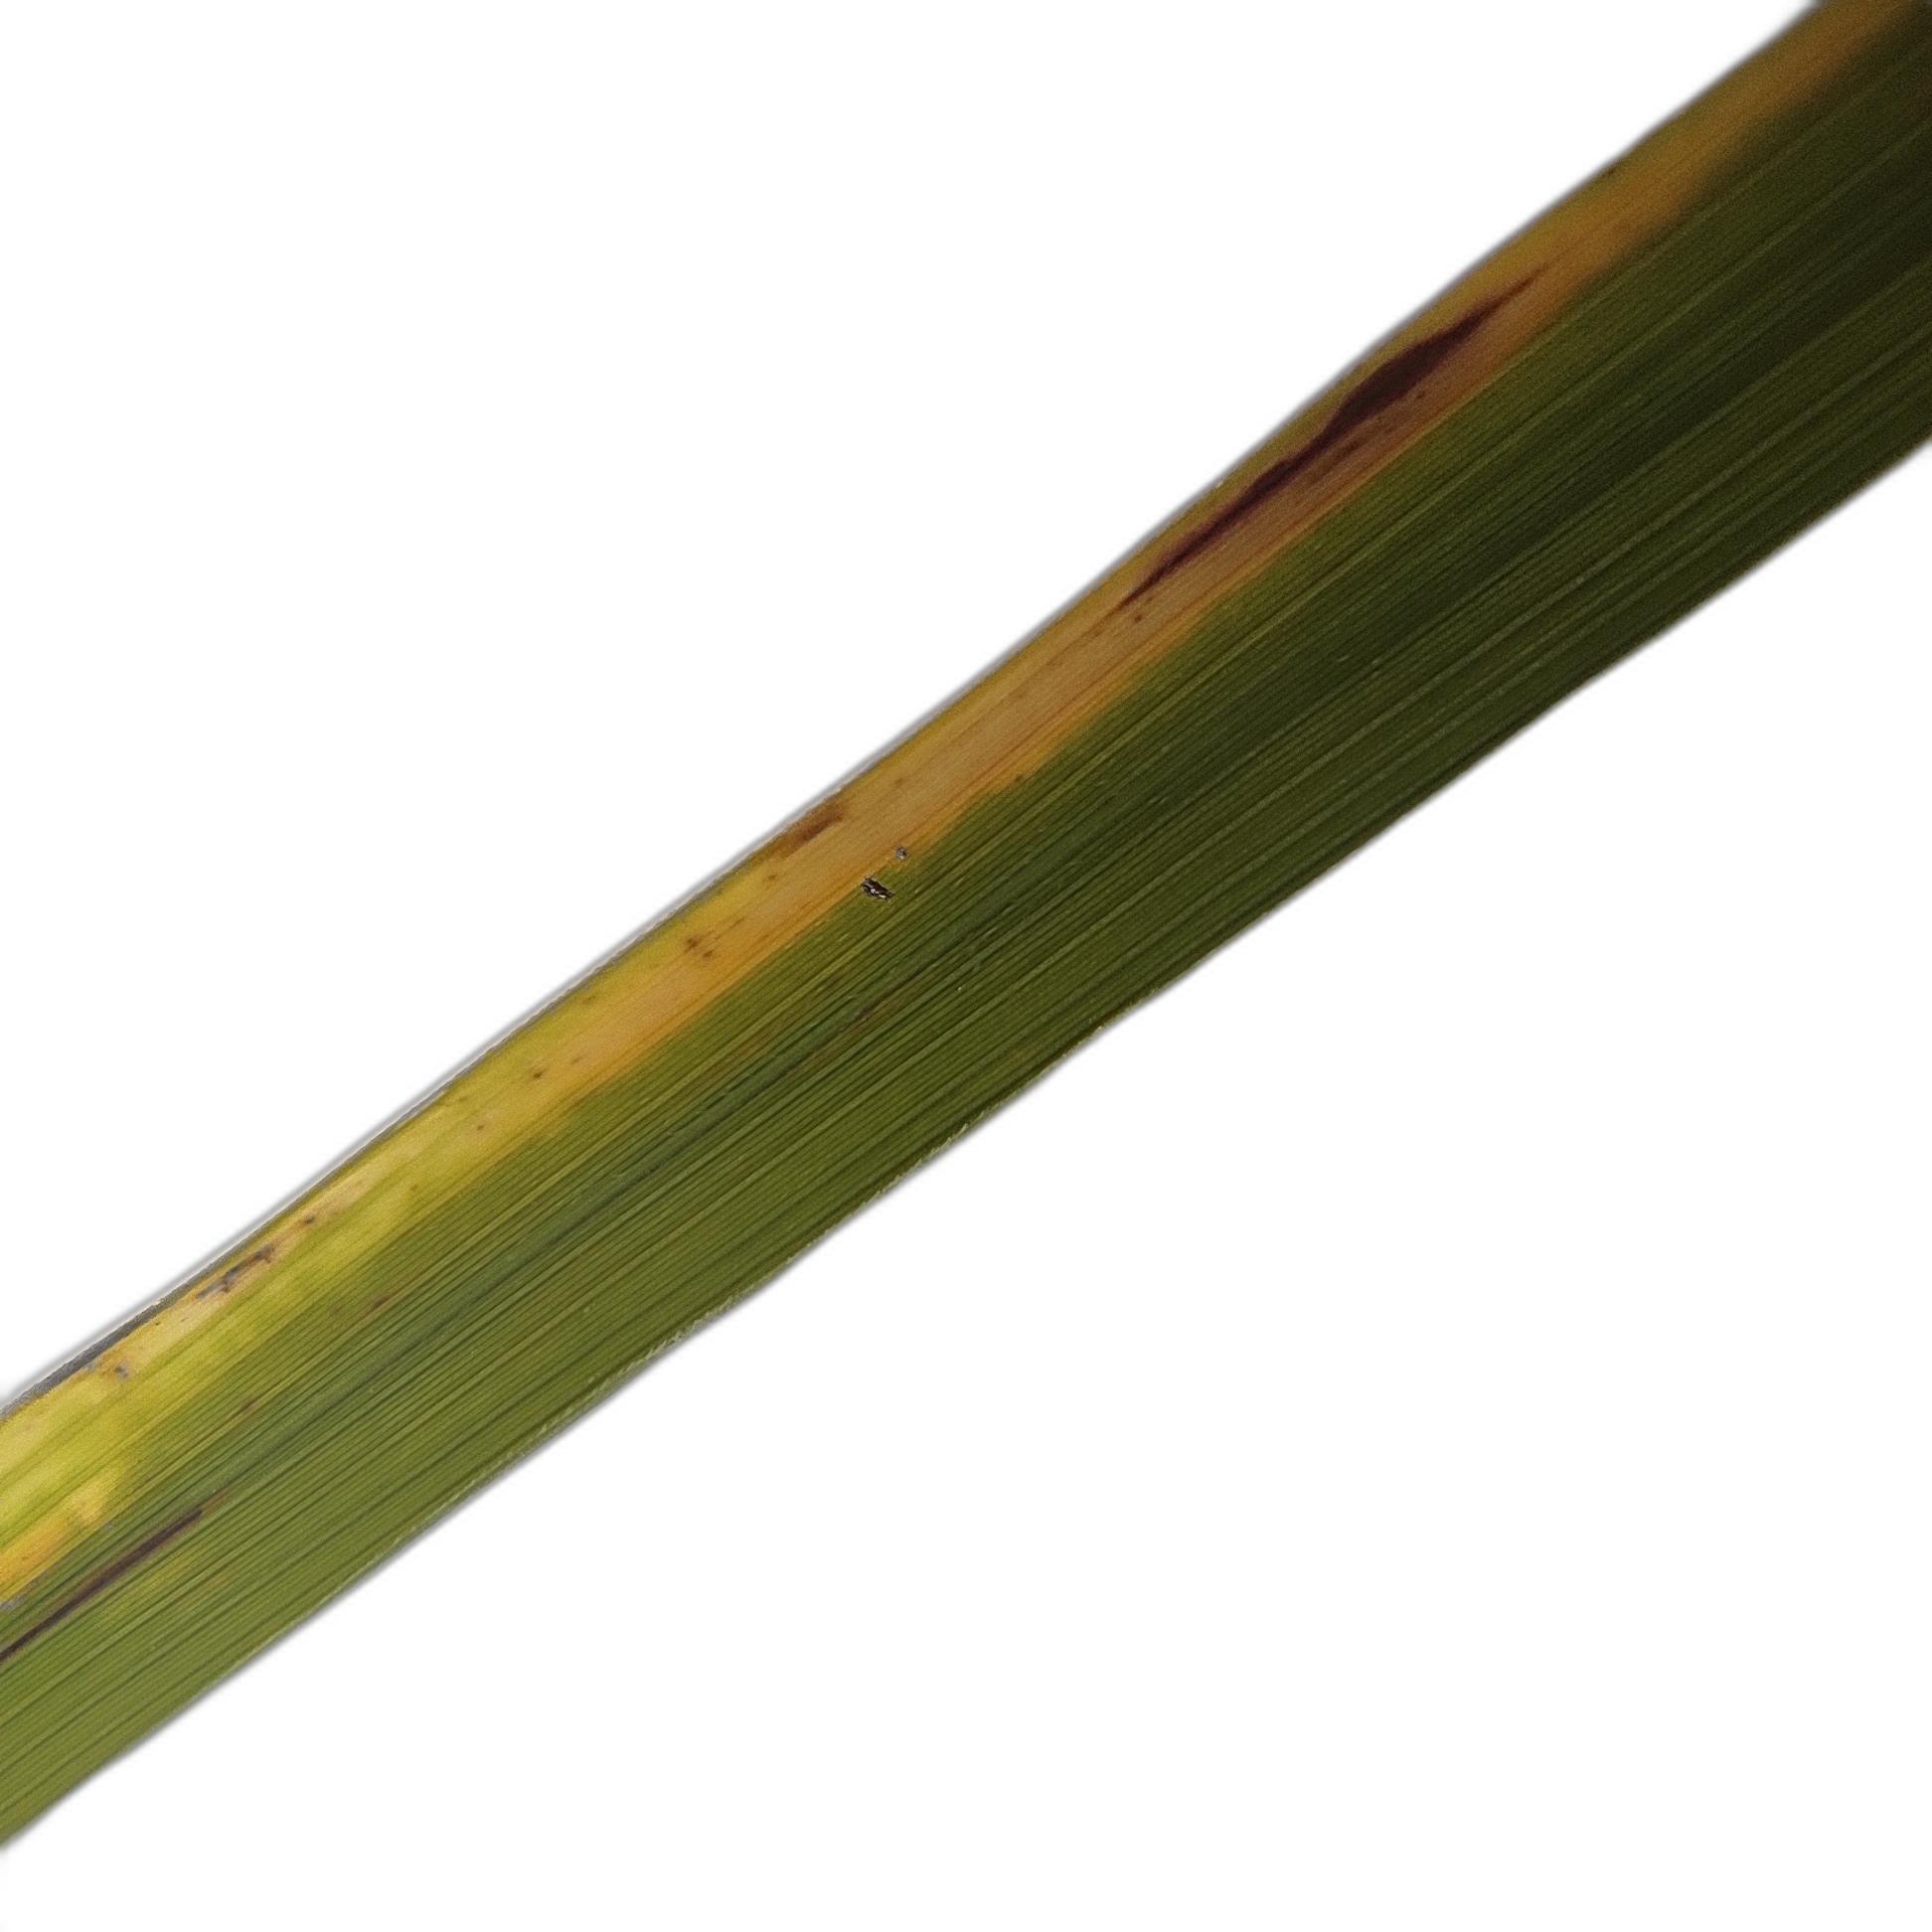
Label: Leaf Scald